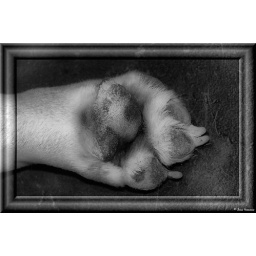
in black and white